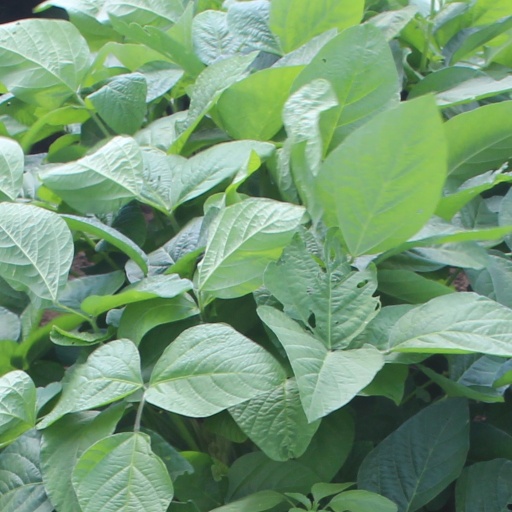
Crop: soybean